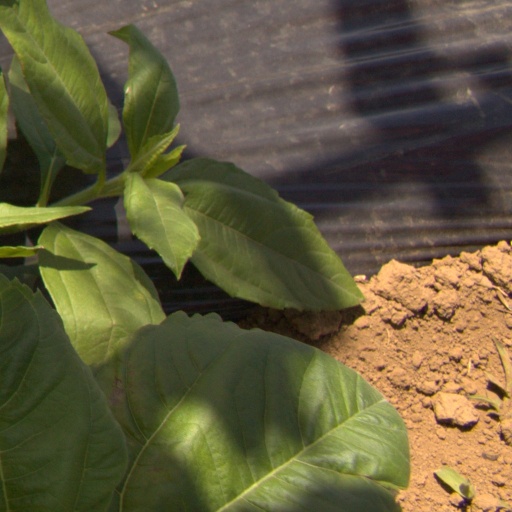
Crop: Jerusalem artichoke